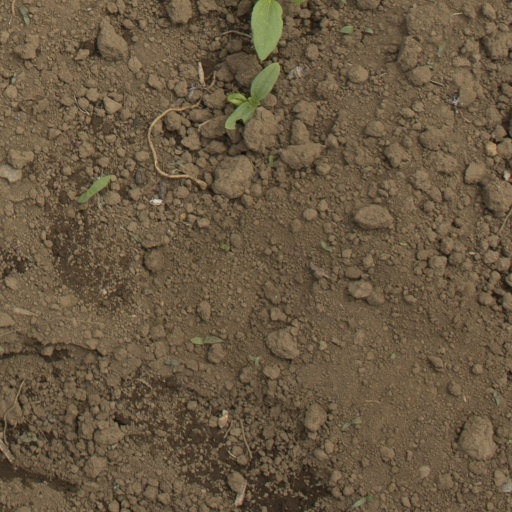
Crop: Jerusalem artichoke